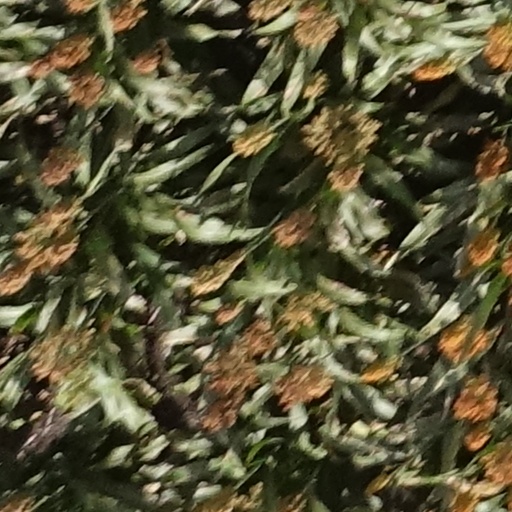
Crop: sorghum